Kostroma Gostiny Dvor

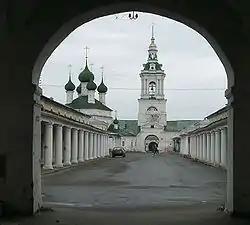
The Saviour Church in the Trading Rows

The Gostiny Dvor in Kostroma is the best preserved complex of provincial Neoclassical trading arcades in Russia. It was built on the site of the ancient Kostroma kremlin after the great fire of 1773. The complex comprises more than ten buildings constructed over a period of almost five decades.